Theaetetus (dialogue)

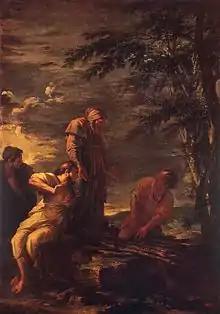
Protagoras, shown at the right with Democritus, was famous for the quote "Man is the measure of all things" and argued that knowledge was obtained from the senses.

Socrates thinks that the idea that knowledge is perception must be identical in meaning, if not in actual words, to Protagoras' famous maxim "Man is the measure of all things."